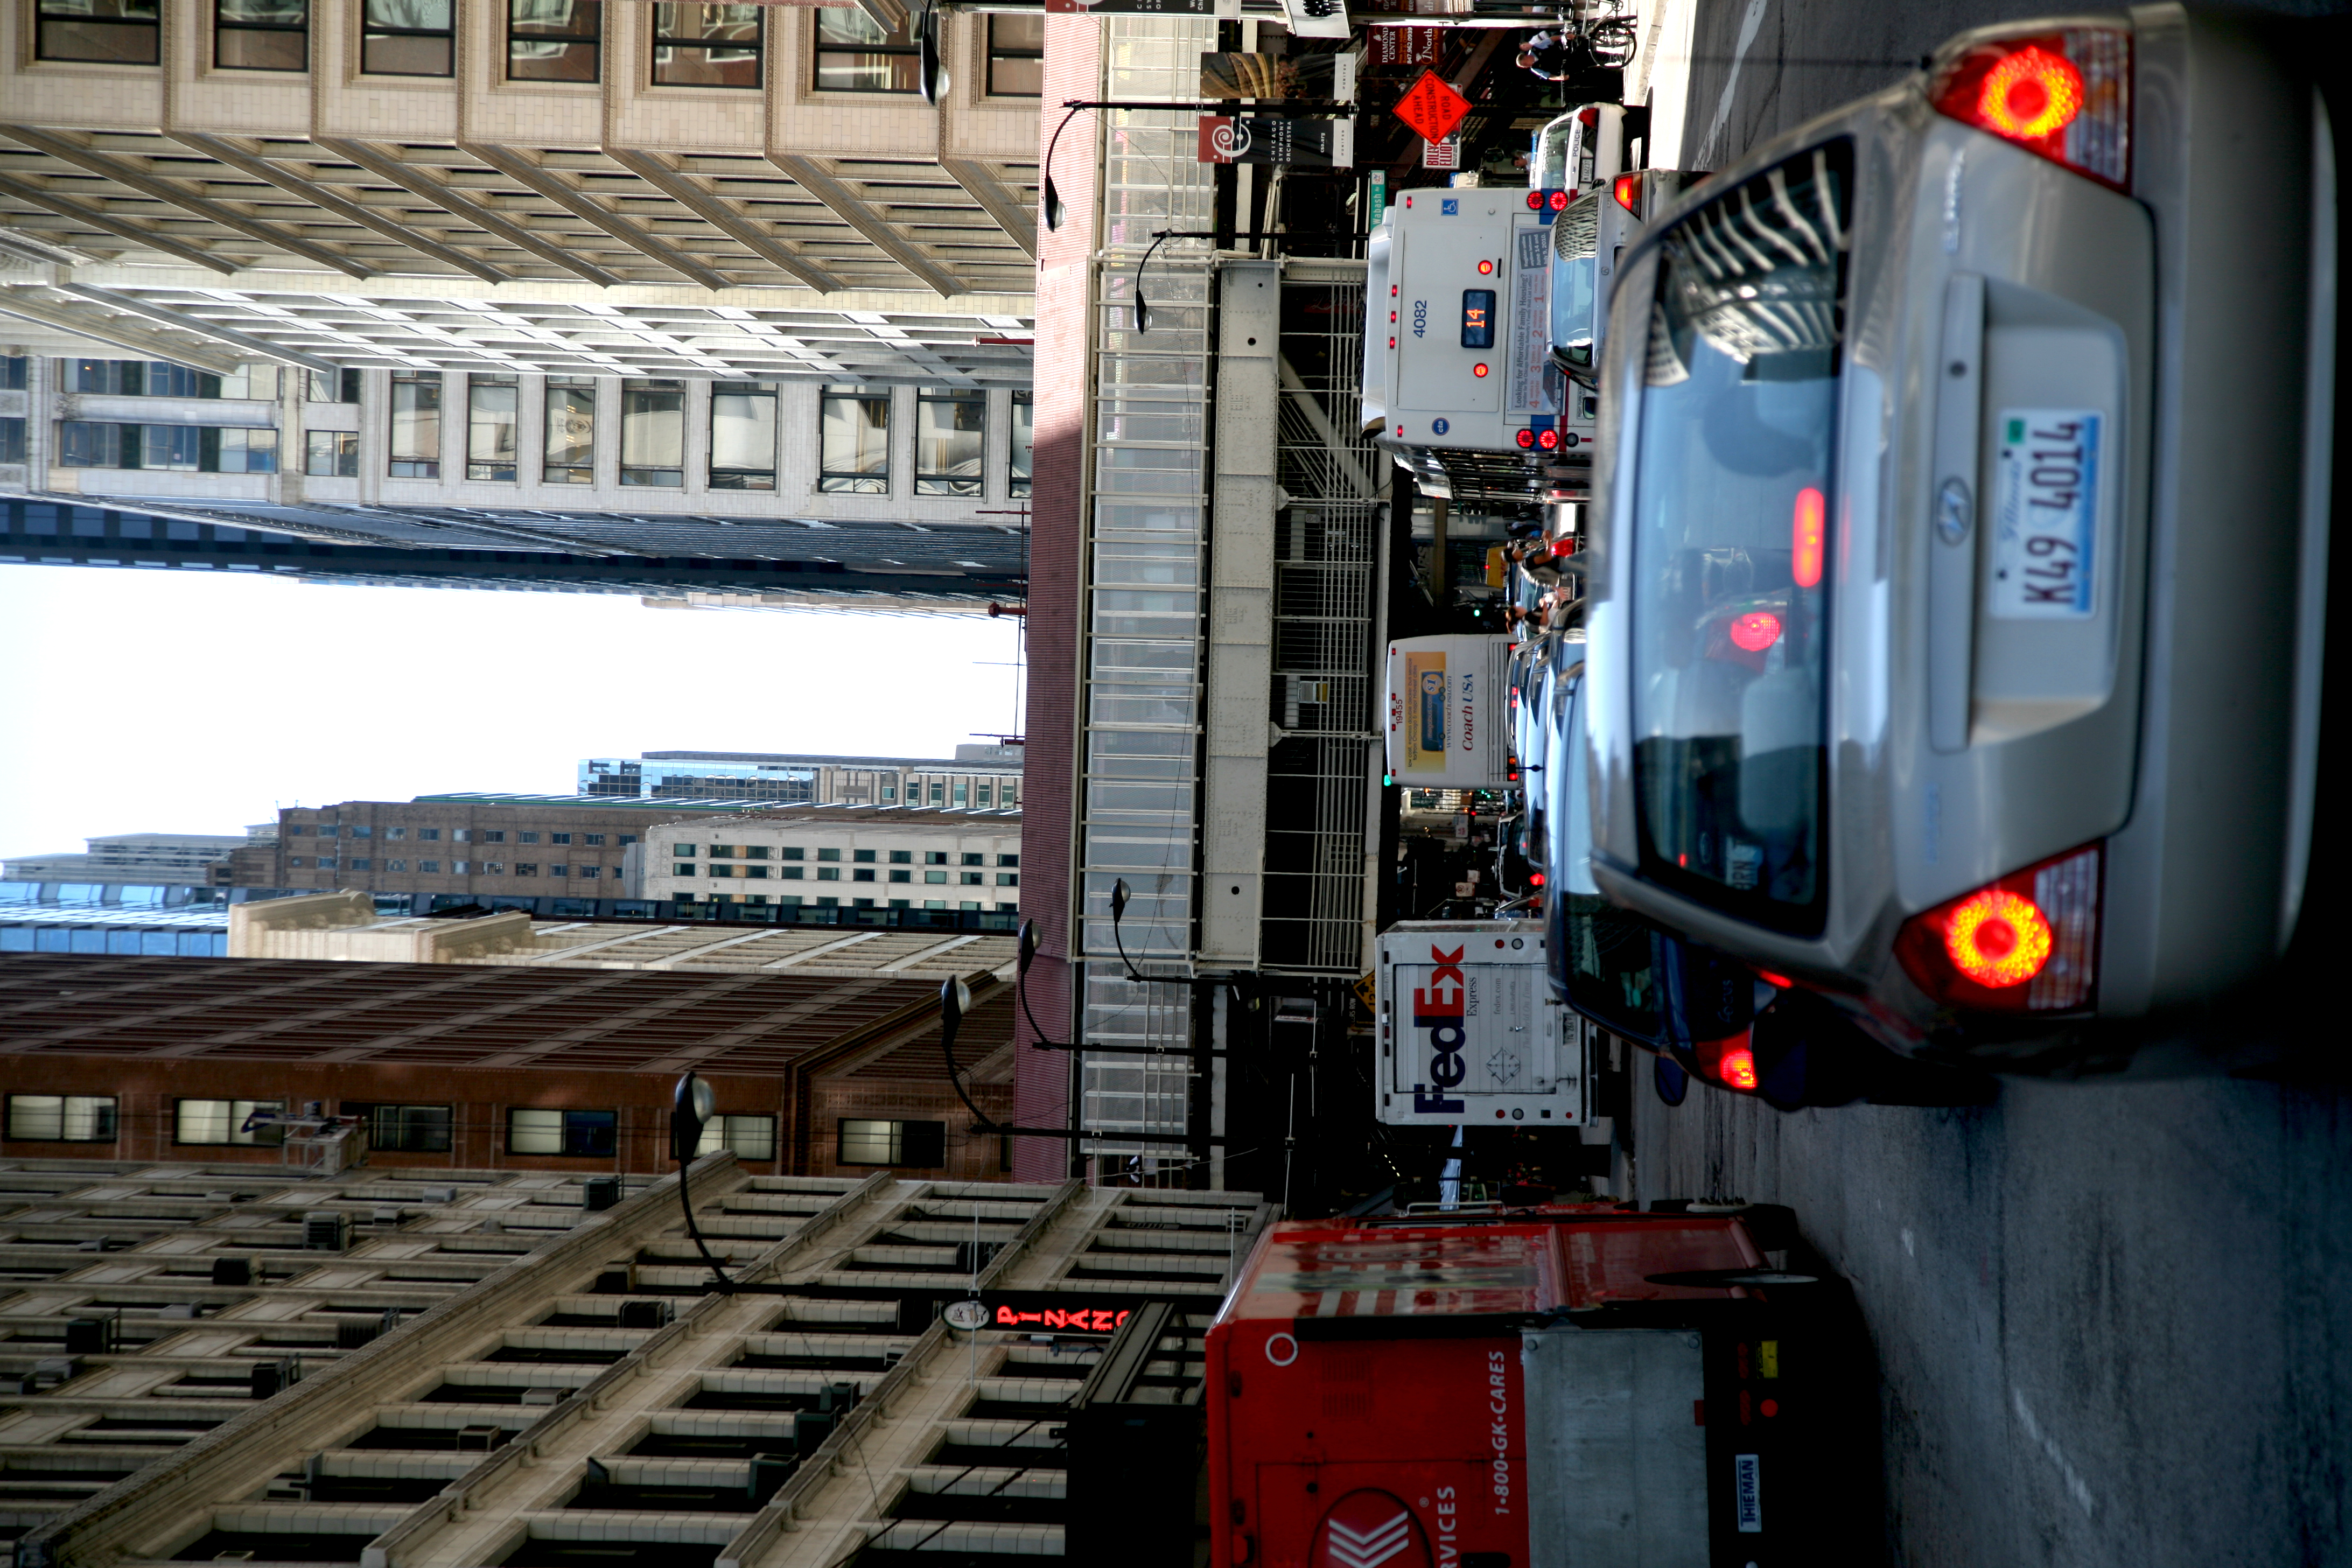
pedestrian, architecture, road, traffic, street, car, building, city, downtown, metro, transport, vehicle, platform, chicago, lane, public transport, supercar, 5d, loop, cta, lsystem, metroarien, urban area, luxury vehicle